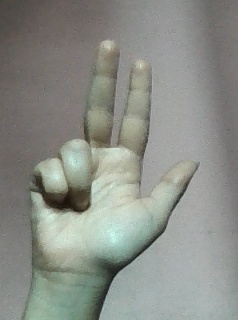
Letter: al